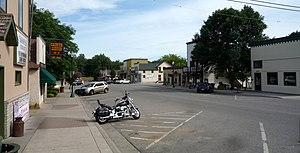
La ville américaine de Carver est située dans le comté de Carver, dans l’État du Minnesota. En 2013, elle comptait 4 147 habitants.